Gabrovo

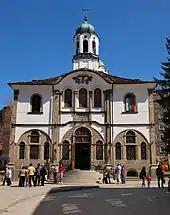
The Bulgarian National Revival church of Gabrovo, an architectural monument.

During Ottoman rule, the rich tradesmen spent plenty of resources for the small town's public planning. The first Bulgarian secular school, the Aprilov National High School, was founded in Gabrovo in 1835 with the aid of Vasil Aprilov and Nikolay Palauzov. Gabrovo was officially proclaimed a town by the Ottoman authority in May 1860. In the 1870s Felix Kanitz said that Gabrovo is "a big workshop" and that it is a "city that lives from the water," referring to widely used water power. The glory of the goods of Gabrovo became known throughout the Ottoman Empire, and beyond that, in Bucharest even nowadays there is a street named "Gabroveni".